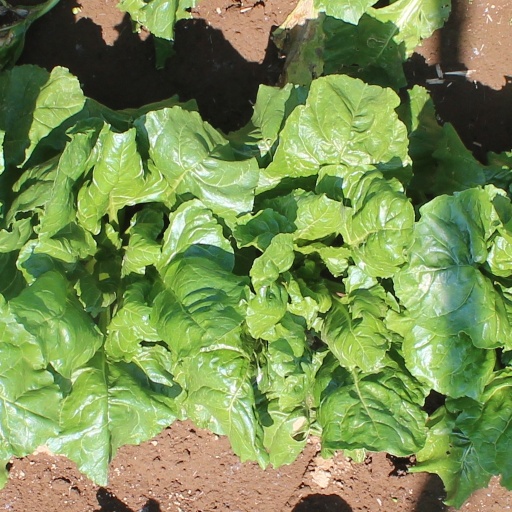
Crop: sugar beet